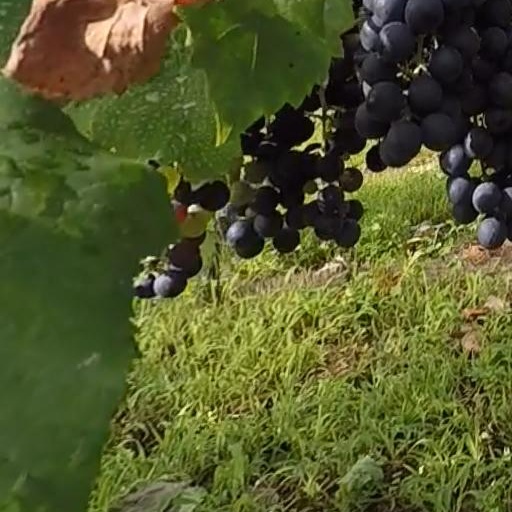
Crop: grape